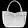
Label: Bag